History of science and technology in China

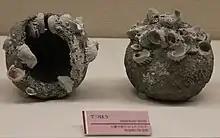
Stoneware bombs, known in Japanese as "Tetsuhau" (iron bomb), or in Chinese as "Zhentianlei" (thunder crash bomb), excavated from the Takashima shipwreck, October 2011. Excavated bombs contain a opening at the top where the fuse was placed. Once the fuse was lit, the bomb was thrown either by hand or catapult. According to the "Mōko Shūrai Ekotoba" scroll, these bombs made a large noise and emitted bright fire upon explosion. Prior to the shipwreck's discovery, observers believed the bombs depicted in the scroll were a later addition.

In their pursuit for an elixir of life and desire to create gold from various mixtures of materials, Taoists became heavily associated with alchemy. Joseph Needham labeled their pursuits as proto-scientific rather than merely pseudoscience. Fairbank and Goldman write that the futile experiments of Chinese alchemists did lead to the discovery of new metal alloys, porcelain types, and dyes. However, Nathan Sivin discounts such a close connection between Taoism and alchemy, which some sinologists have asserted, stating that alchemy was more prevalent in the secular sphere and practiced by laymen.